33rd Special Operations Squadron

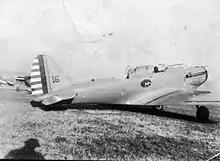
33rd Pursuit Squadron Consolidated P-30, Langley Field, Virginia, 1937

The 33rd Pursuit Squadron was reconstituted as a regular Army Air Service unit on 24 March 1923, but remained inactive. By 1929, the squadron was partially organized at Kelly Field as a Regular Army Inactive unit with reserve personnel and its members trained as individual reservists at Kelly Field.